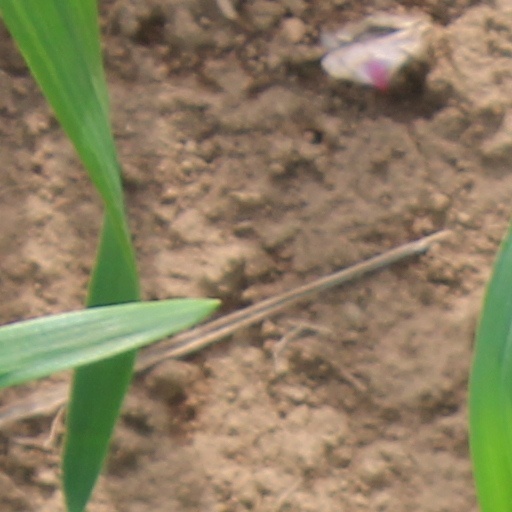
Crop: wheat